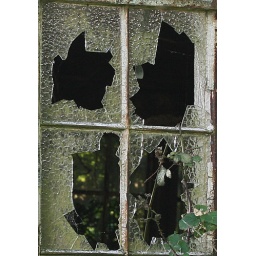
Broken glass windows in an old derelict barn - 1 June 2007